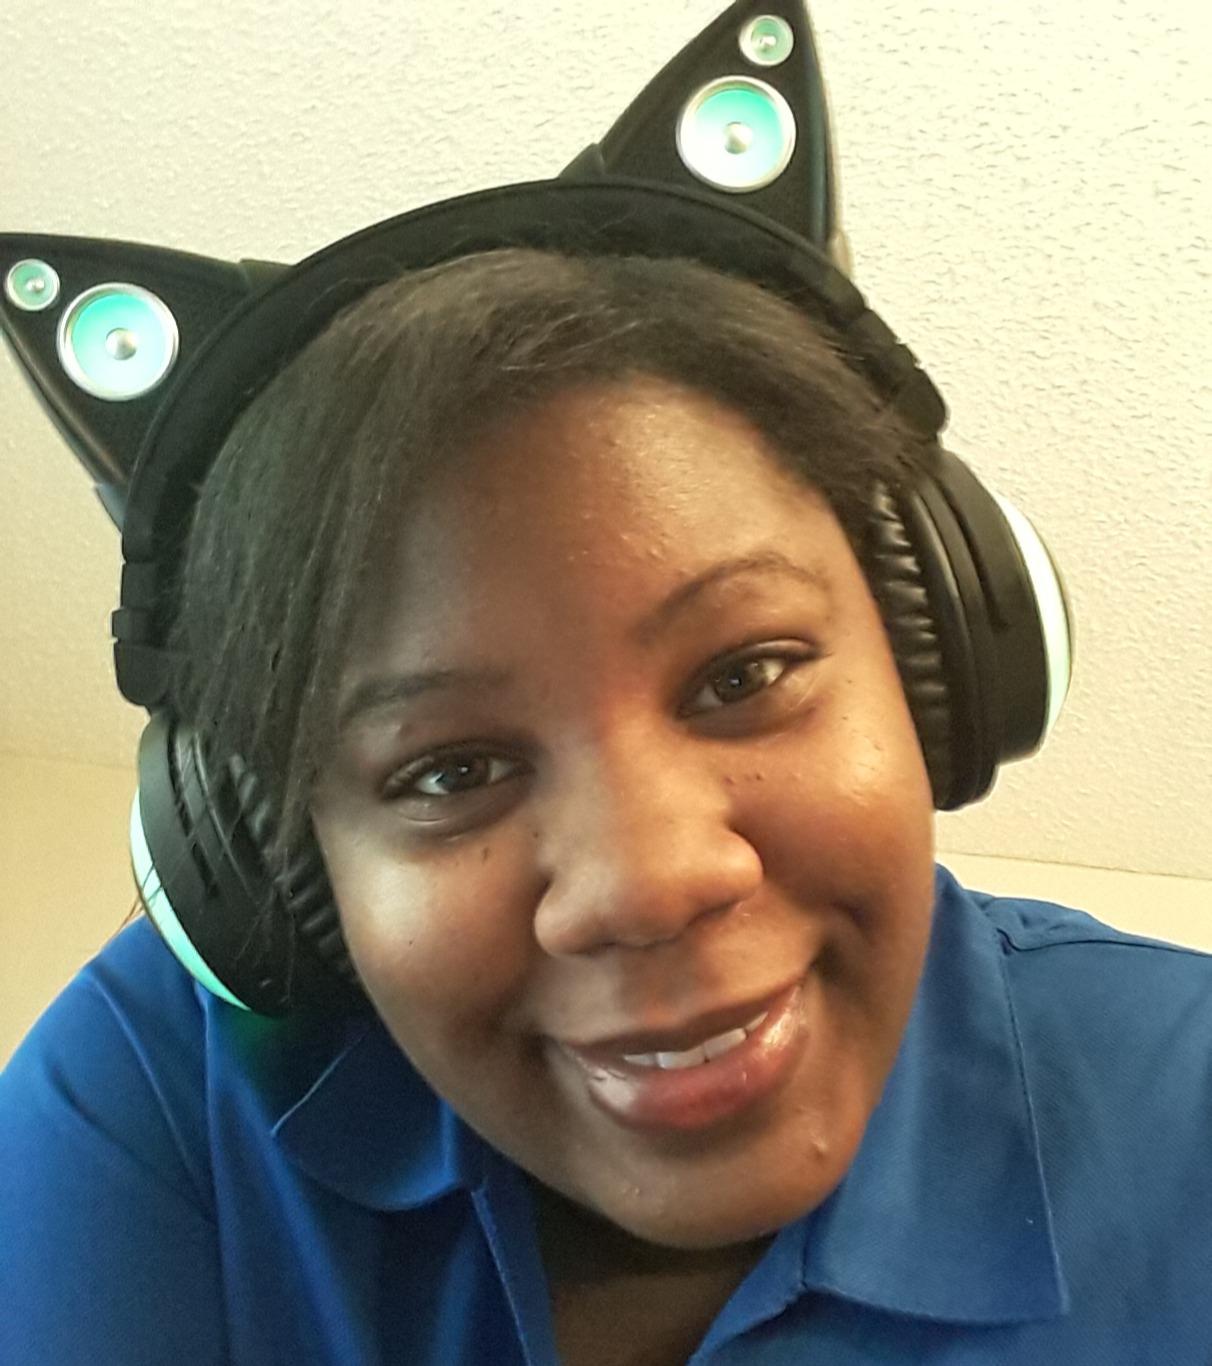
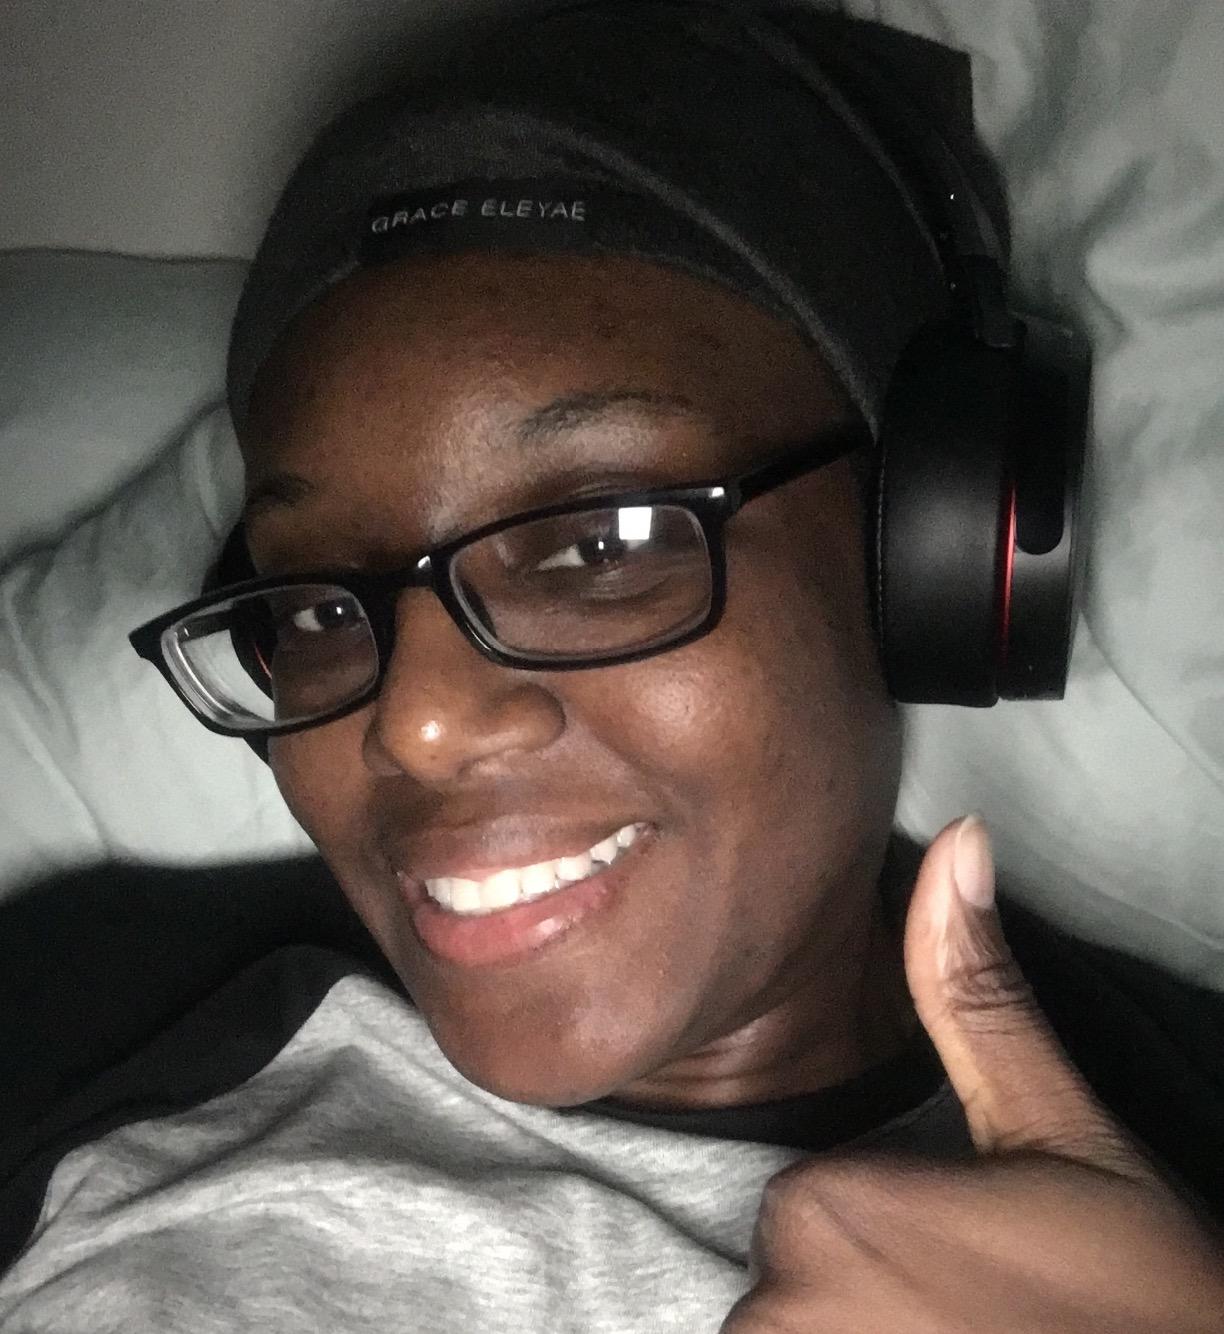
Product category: headphones
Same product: no